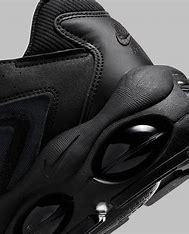
Brand: Nike
Model: Air Max TW